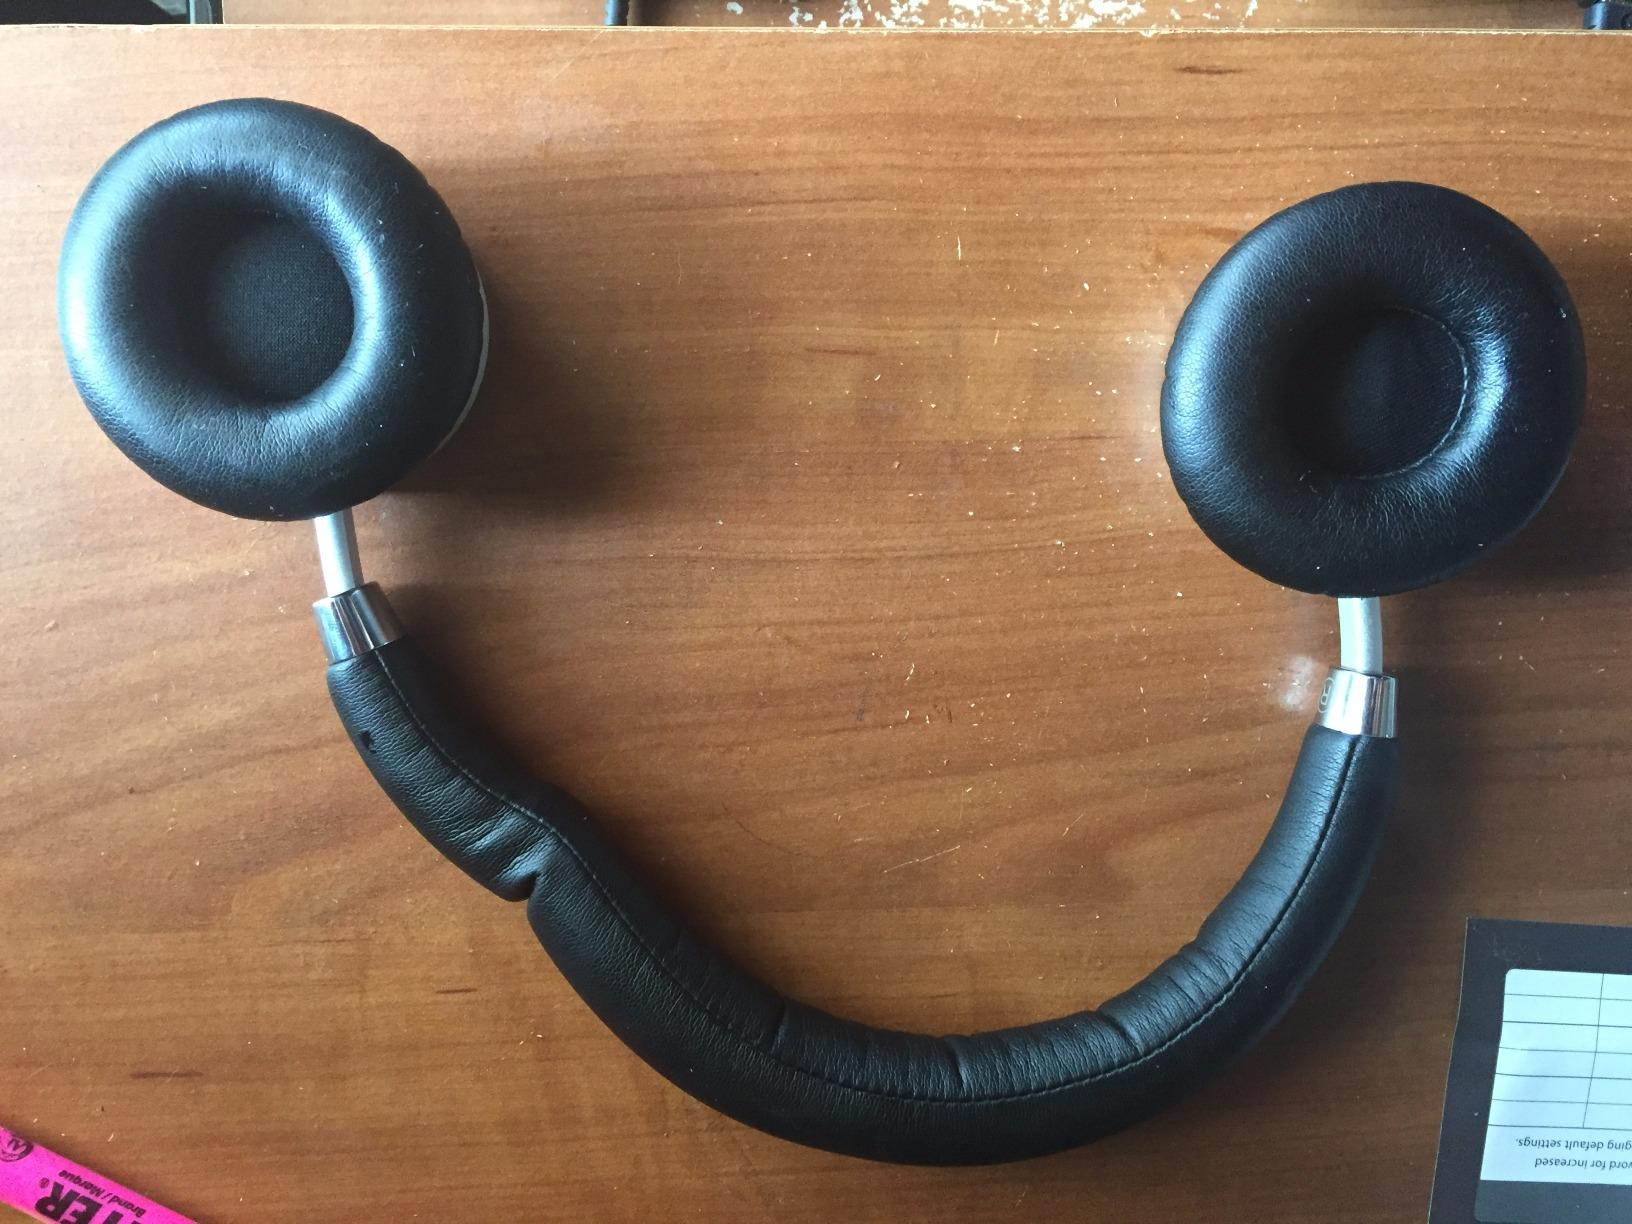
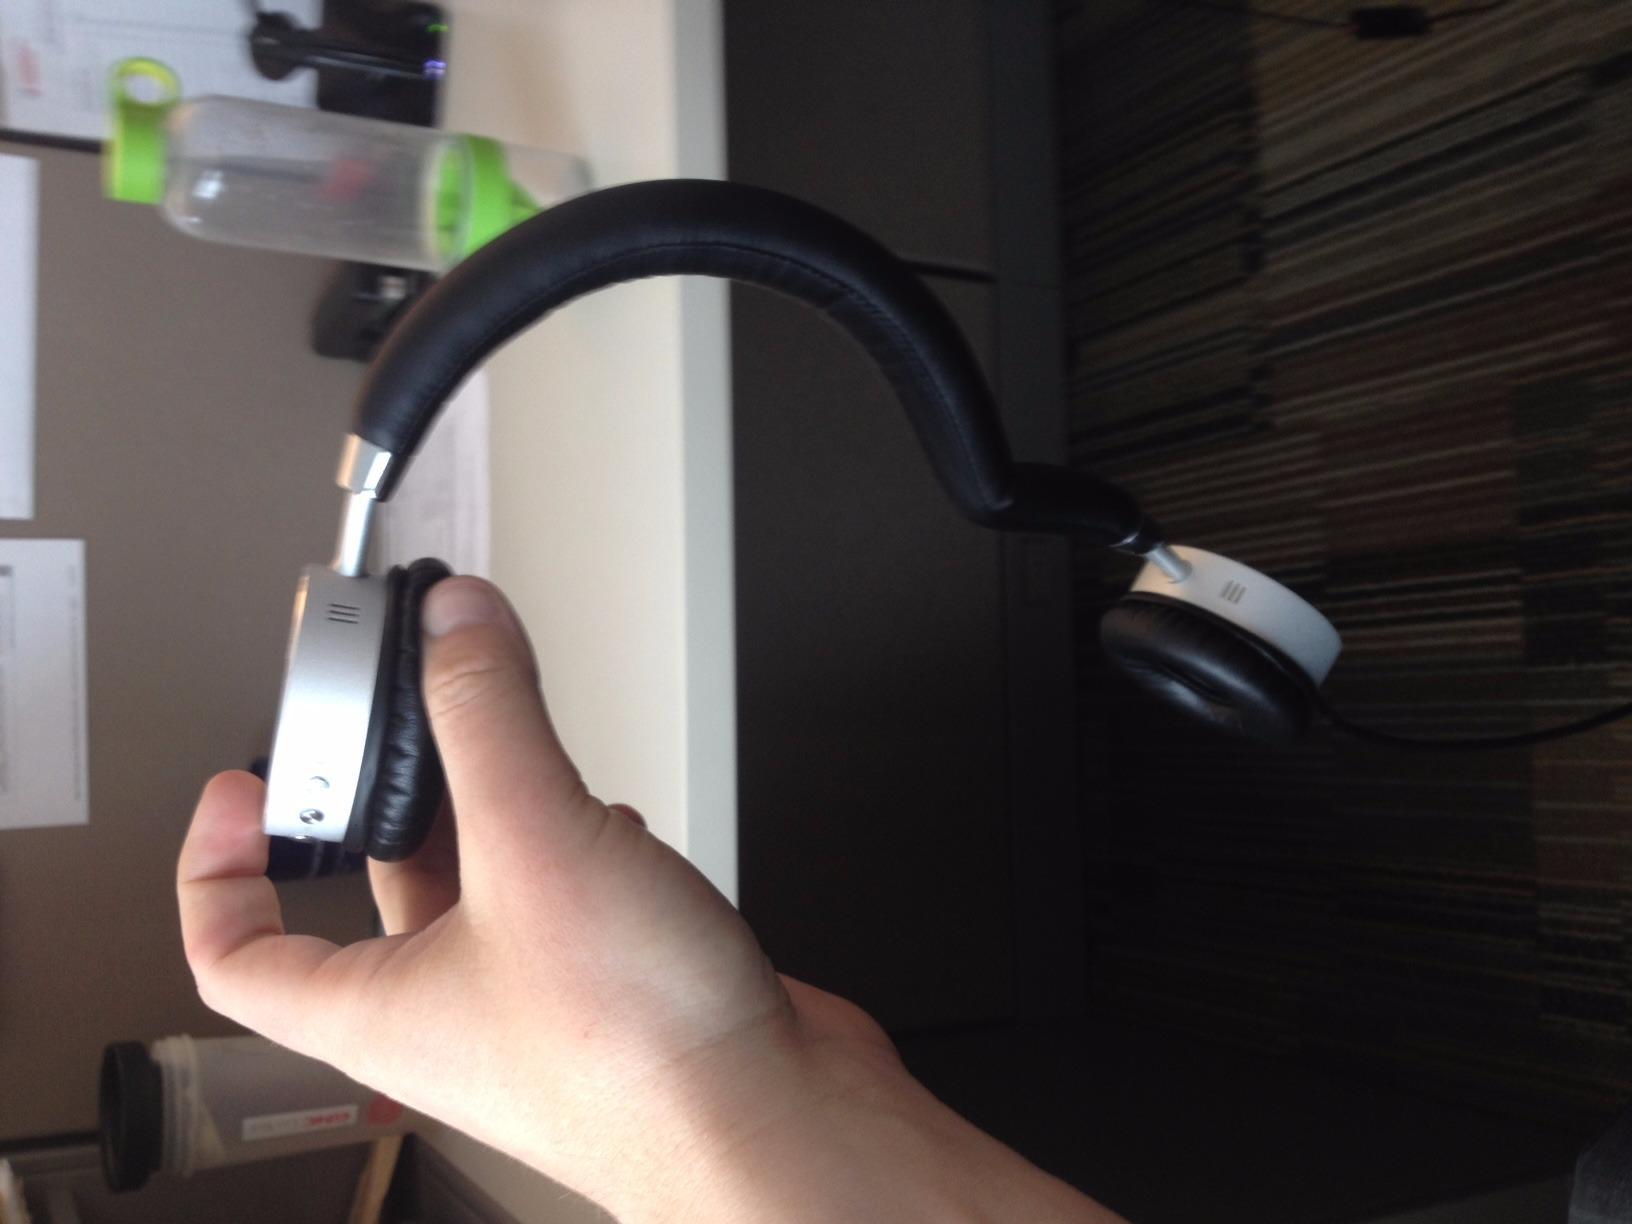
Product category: headphones
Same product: yes